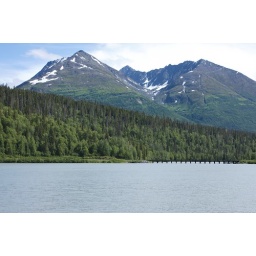
A railroad bridge over the narrow portion of a lake near Moose Pass, AK.